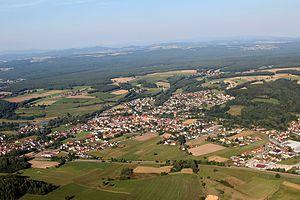
Bruck in der Oberpfalz est une commune de Bavière, située dans l'arrondissement de Schwandorf, dans le district du Haut-Palatinat.